Industrial Arts Building (Tempe, Arizona)

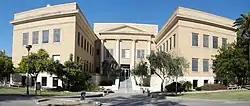
The east side and main entrance of the Industrial Arts Building

The Industrial Arts Building on the Arizona State University campus in Tempe, Arizona, later known as the Anthropology Building and now known as the School of Human Evolution and Social Change, was built in 1914. It was listed on the National Register of Historic Places in 1985.